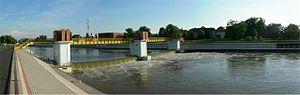
Ecluses de régulation sur le fleuve Oder à Koźle.